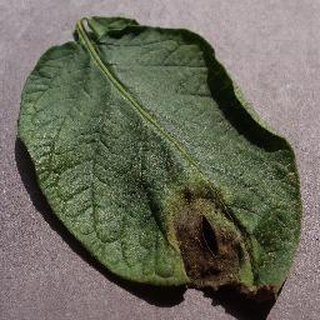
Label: potato_late_blight